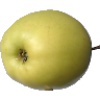
Label: Apple Golden 2